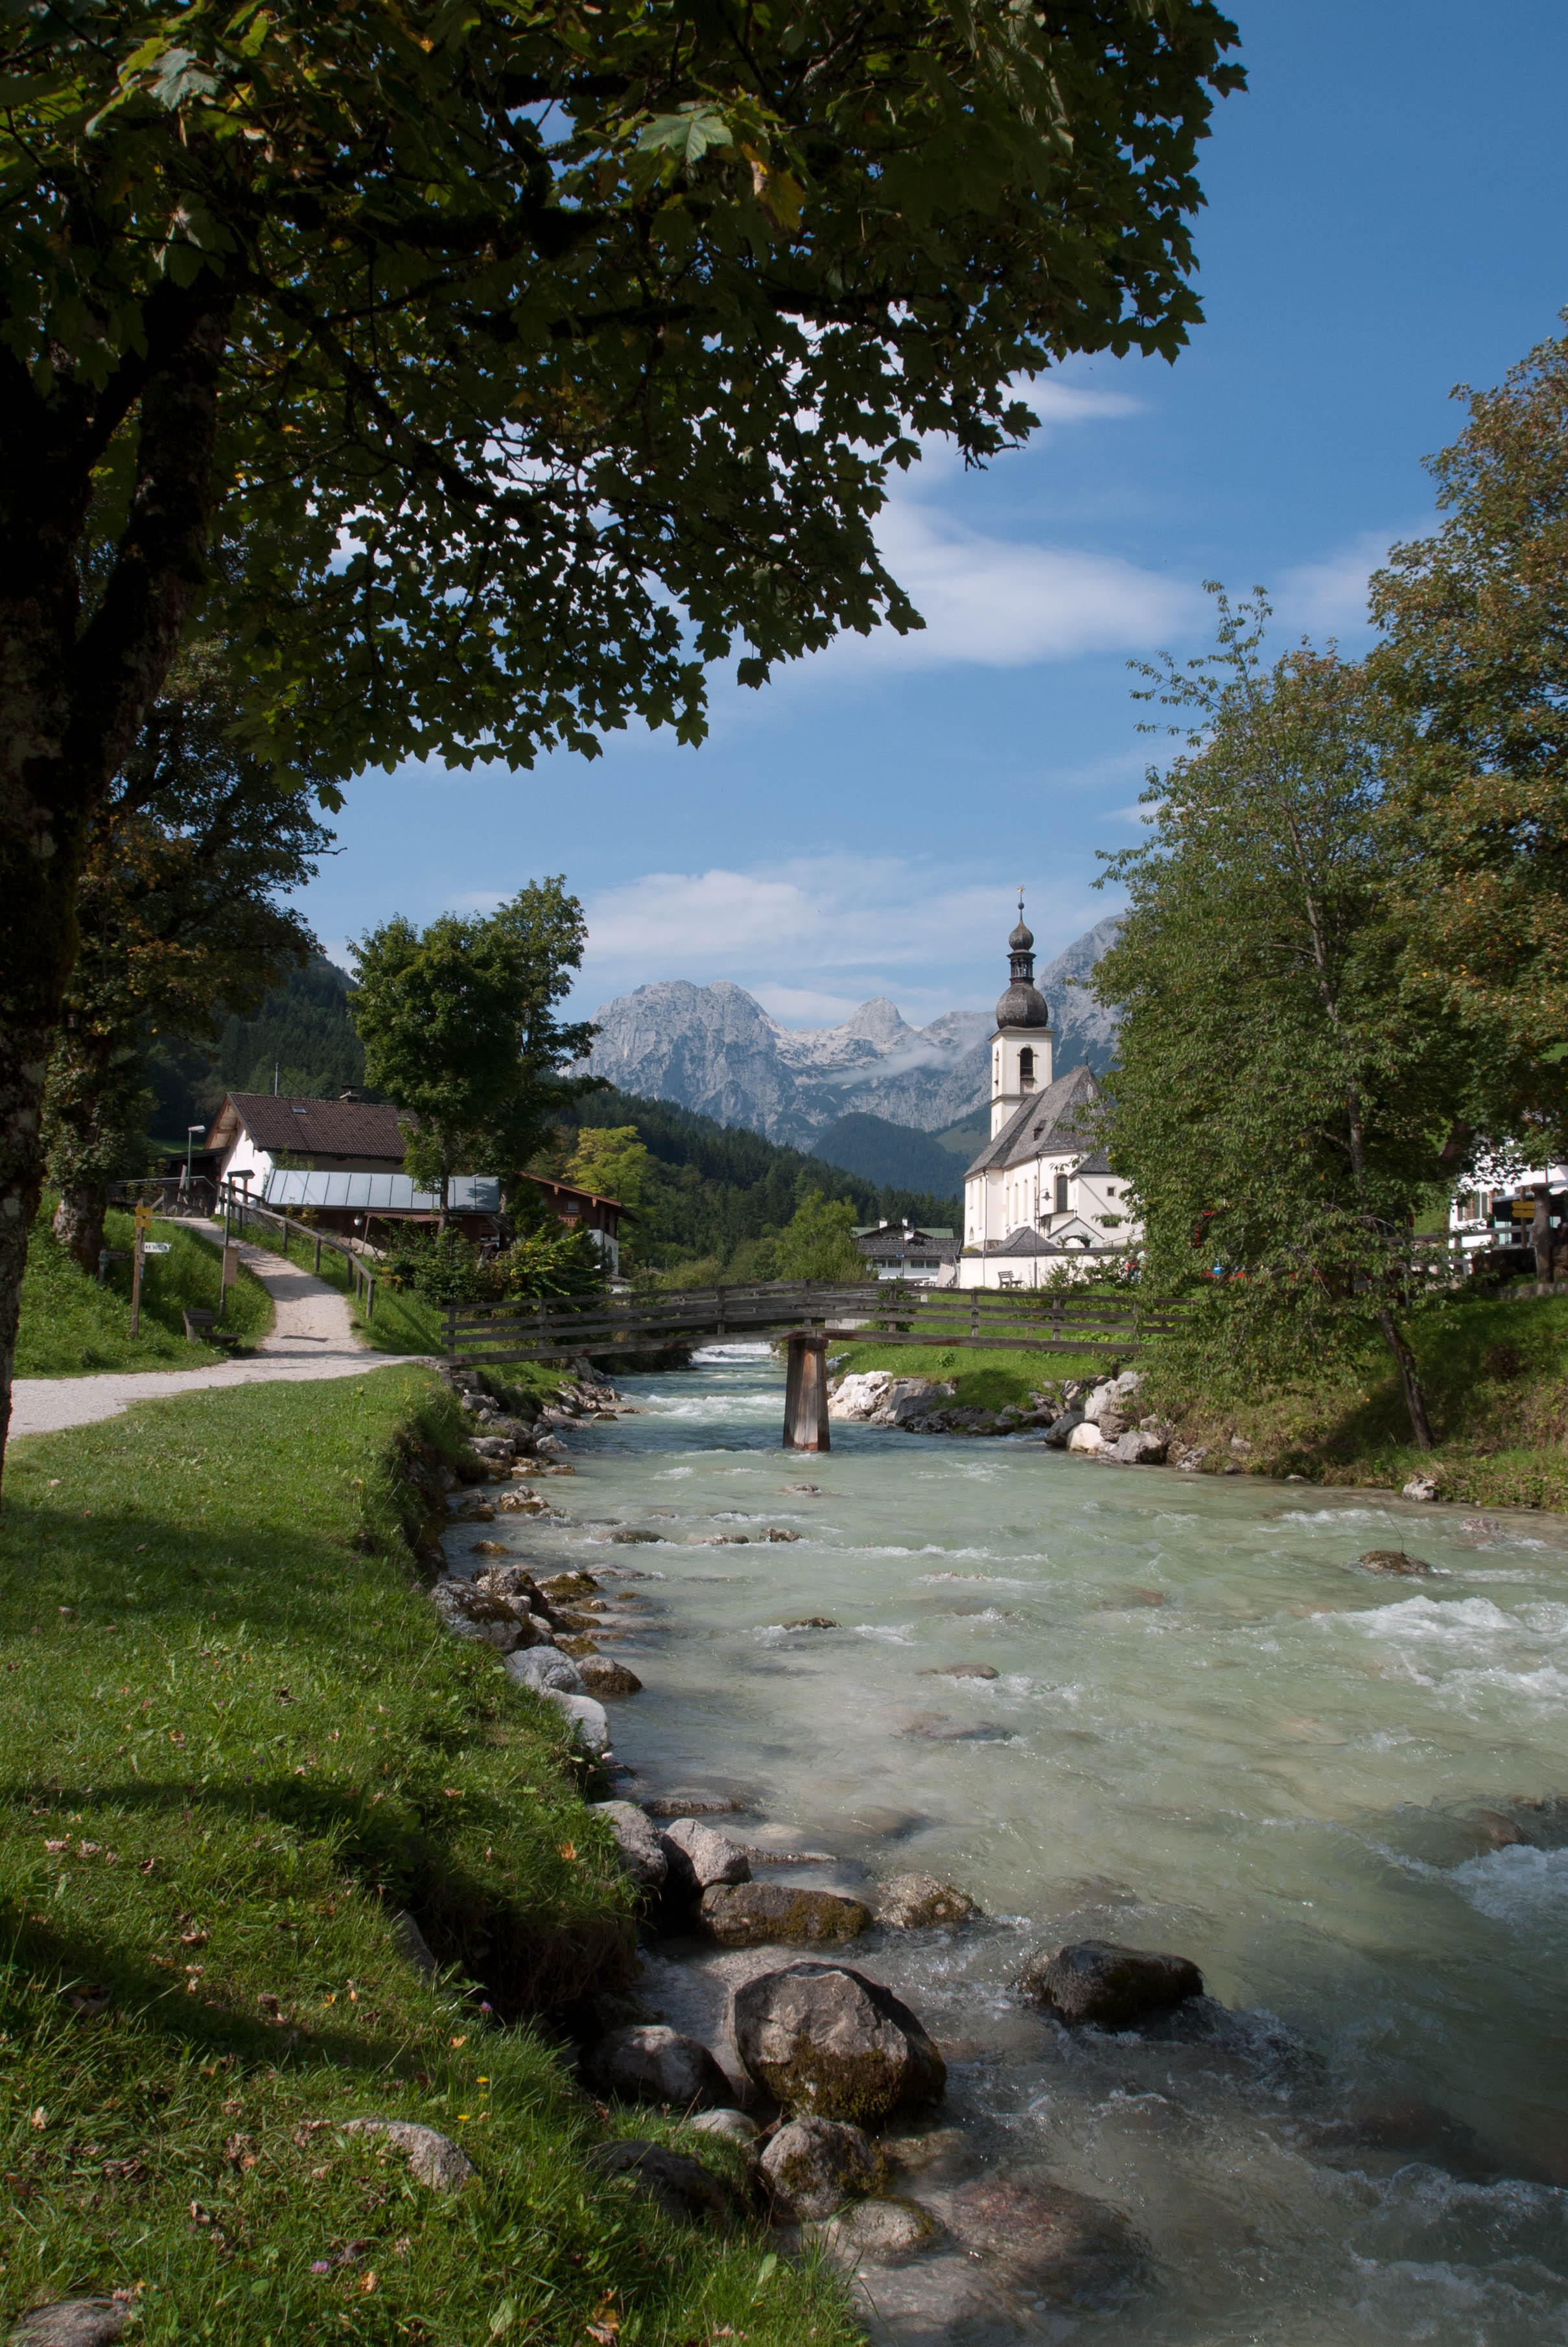
landscape, tree, water, nature, lake, river, summer, pond, stream, reflection, autumn, park, alpine, garden, waterway, body of water, rural area, berchtesgaden alps, upper bavaria, ramsau at berchtesgaden